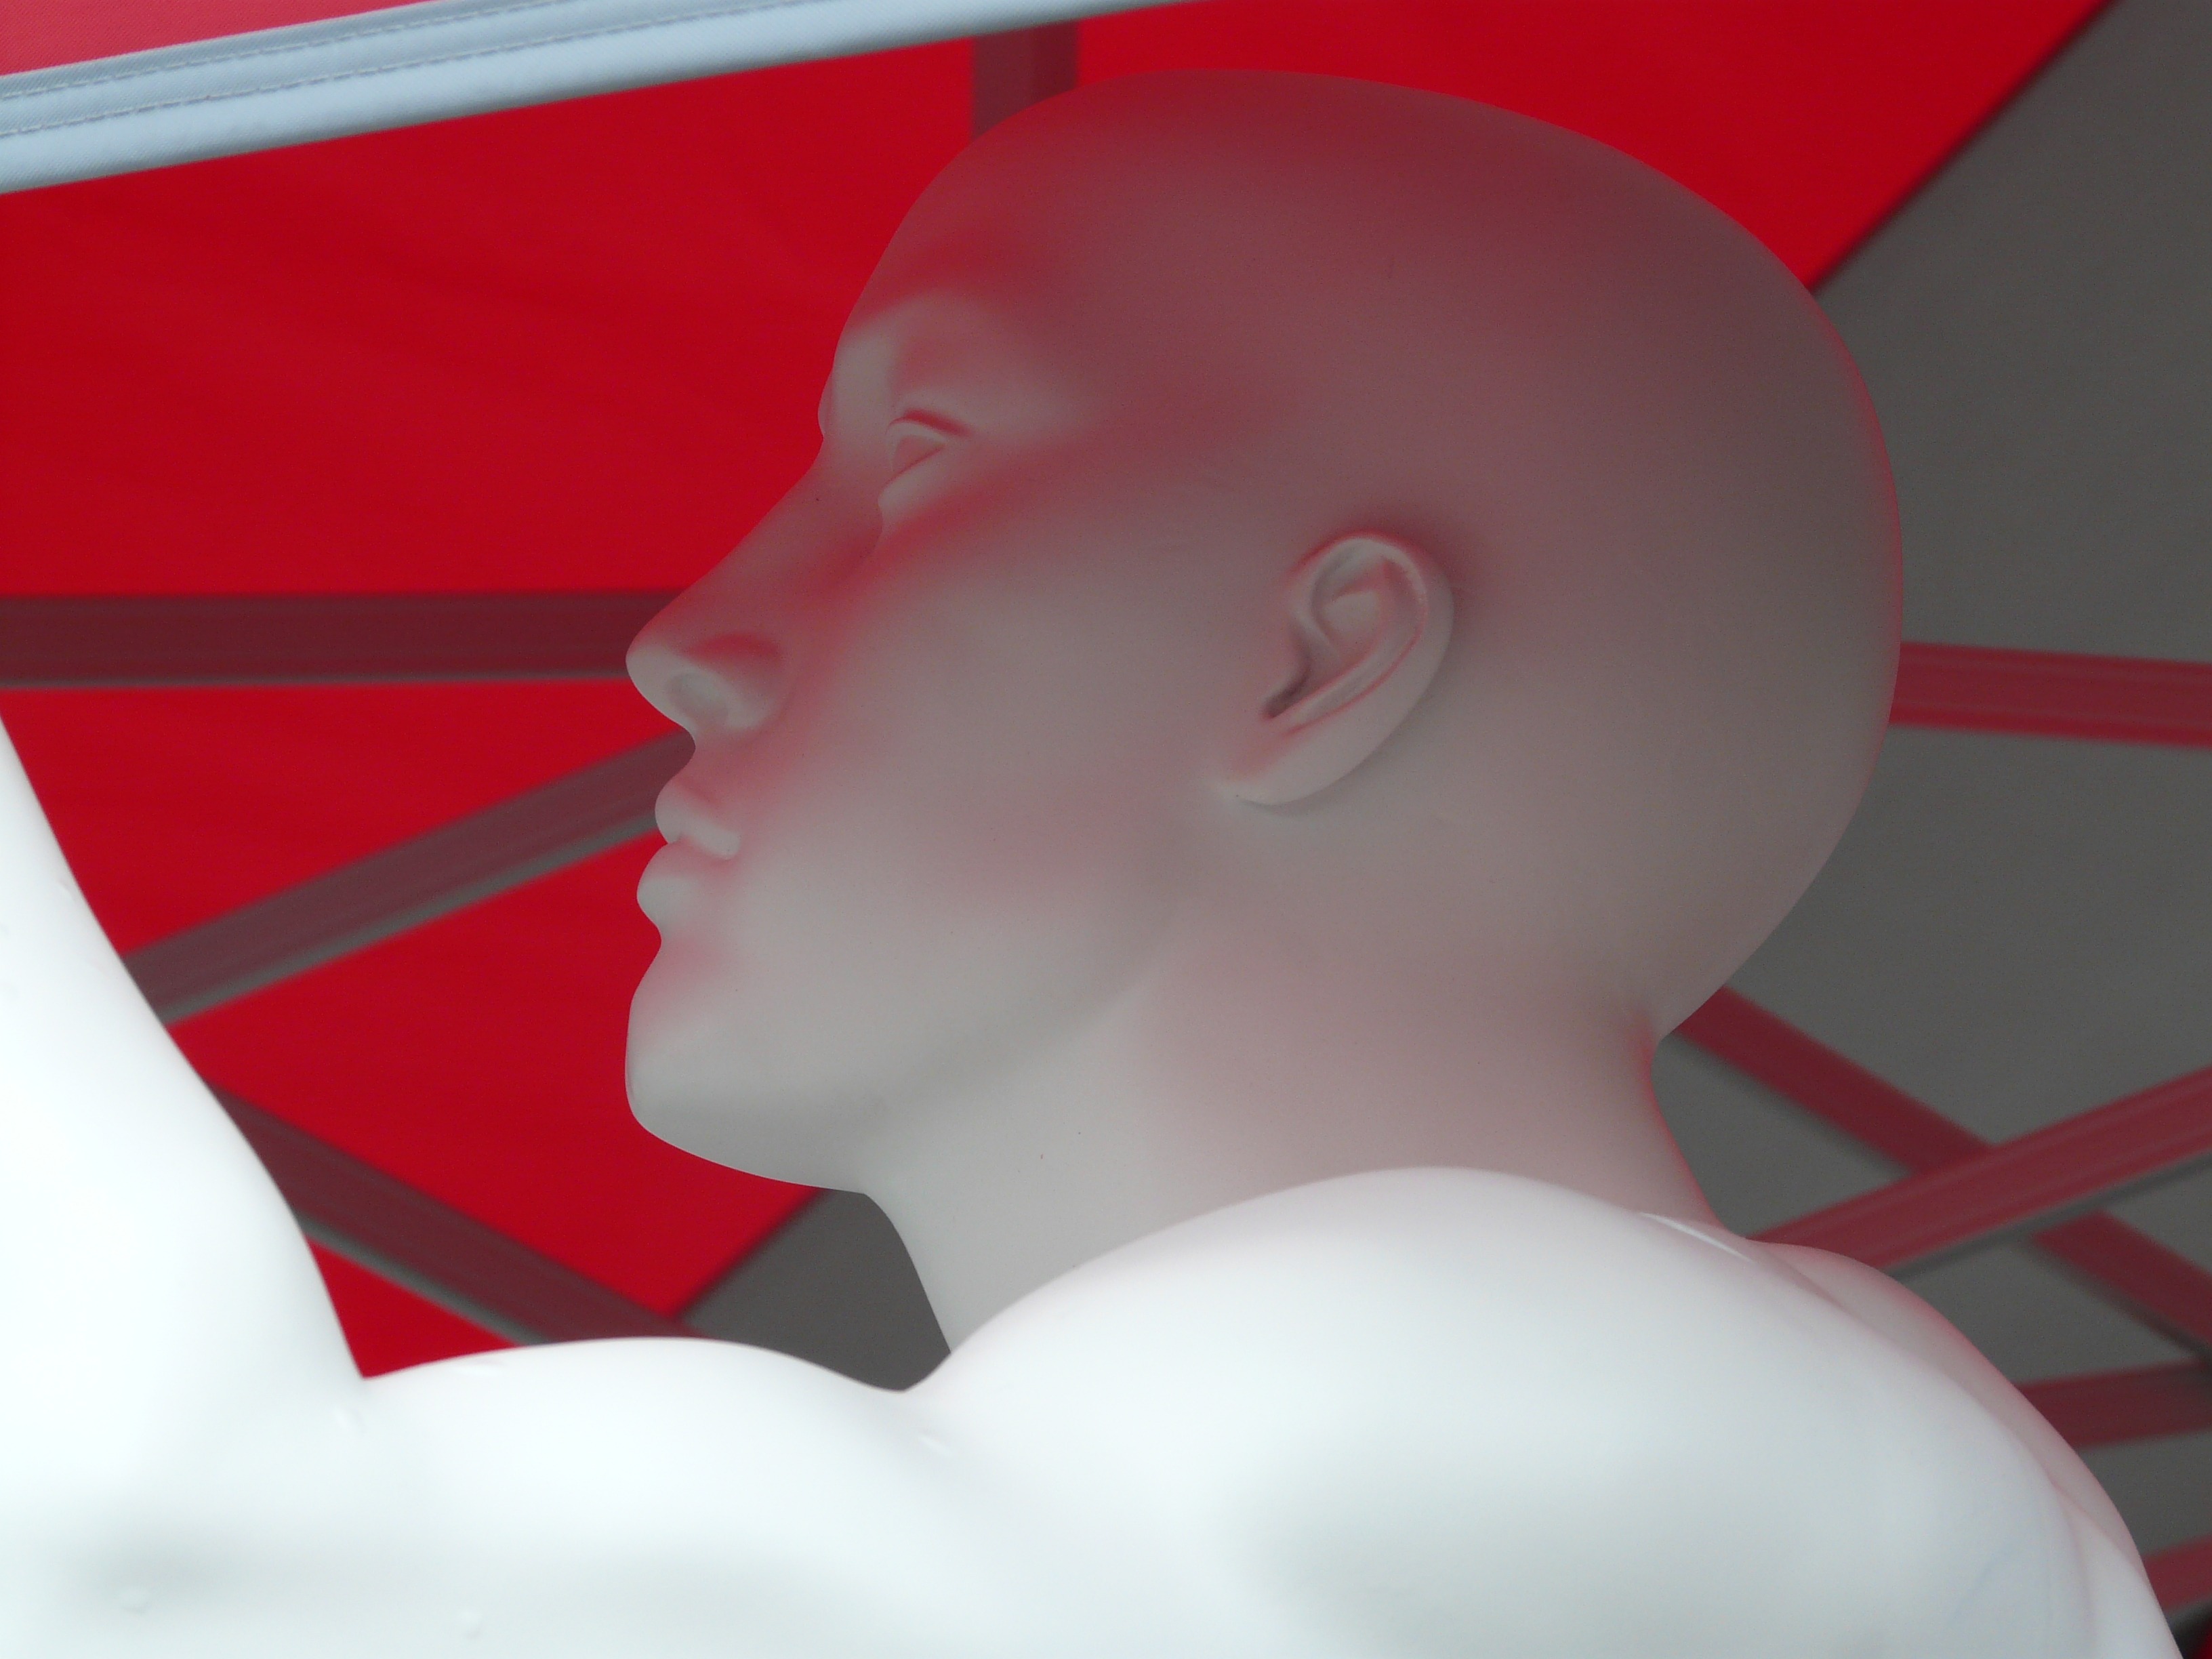
man, white, red, color, human, ear, pink, mouth, face, doll, nose, head, robot, surreal, artificial, organ, shape, display dummy, emotion, science fiction, androgynous